Mark Saville, Baron Saville of Newdigate

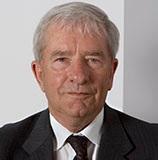

Mark Oliver Saville, Baron Saville of Newdigate, (born 20 March 1936) is a British judge and former Justice of the Supreme Court of the United Kingdom.